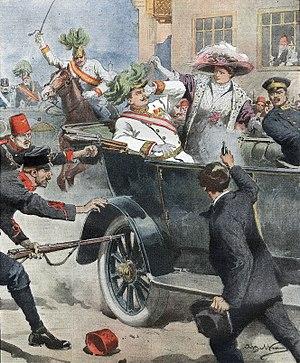
Les relations entre l'Allemagne et l'Autriche sont les relations bilatérales entre l'Allemagne et l'Autriche, deux États membres de l'Union européenne. Ces relations ont été marquées par les relations des entités ayant précédé chacun de ces deux pays. Ainsi, il a existé, pendant plusieurs siècles, une longue rivalité entre la Prusse et l'Autriche, les deux plus grands États au sein du Saint-Empire romain germanique, pour prendre le contrôle de celui-ci. Si la monarchie autrichienne tend à imposer, de plus en plus souvent, un Habsbourg comme empereur du Saint-Empire, c'est le Royaume de Prusse qui parviendra à réaliser l'unité allemande.